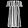
Label: Dress